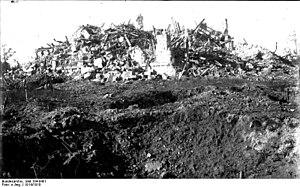
Hollebeke est une section de la ville belge d'Ypres située en Région flamande dans la province de Flandre-Occidentale.